Alexis Sánchez

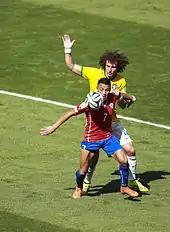
Sánchez playing against David Luiz of Brazil at the 2014 FIFA World Cup

On 22 January 2018, it was announced that Sánchez had completed a transfer to Manchester United, in a swap deal that saw Henrikh Mkhitaryan move the opposite way. Sánchez was given the number 7 shirt. He made his debut for the club in a 4–0 victory against Yeovil Town in the fourth round of the FA Cup. He became the first Chilean to play a competitive match for United. He scored his first United goal on 3 February 2018 in a 2–0 home win against Huddersfield Town, after netting the rebound from his penalty, which had been saved by Jonas Lössl.